Palmerston, Australian Capital Territory

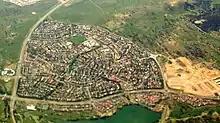
Aerial view from north west

Palmerston is underlaid by the Canberra Formation from the late middle Silurian age.